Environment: real
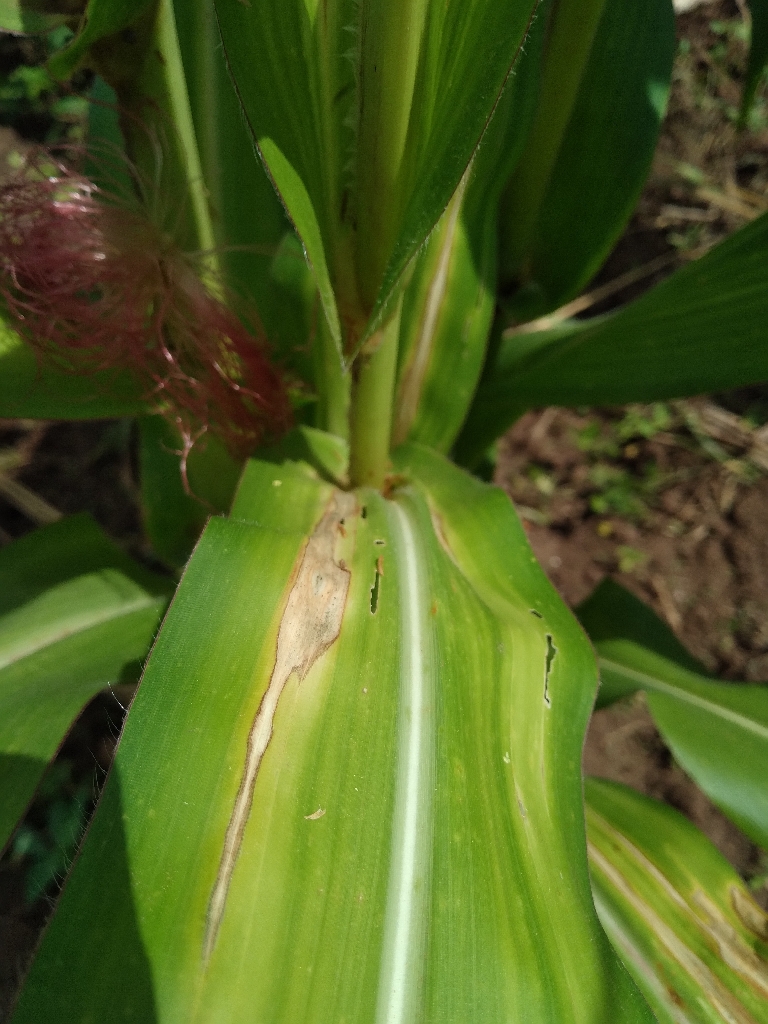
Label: northern_corn_leaf_blight